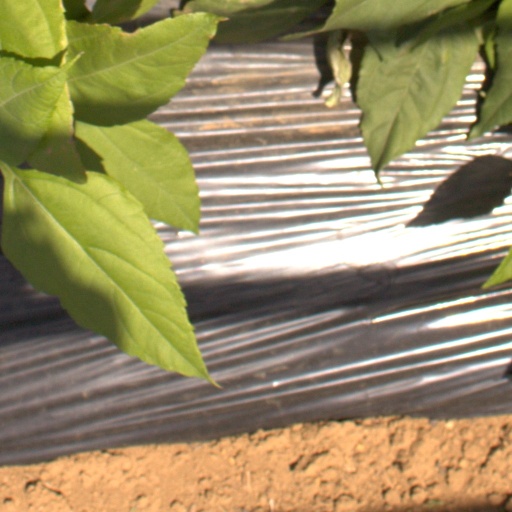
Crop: Jerusalem artichoke